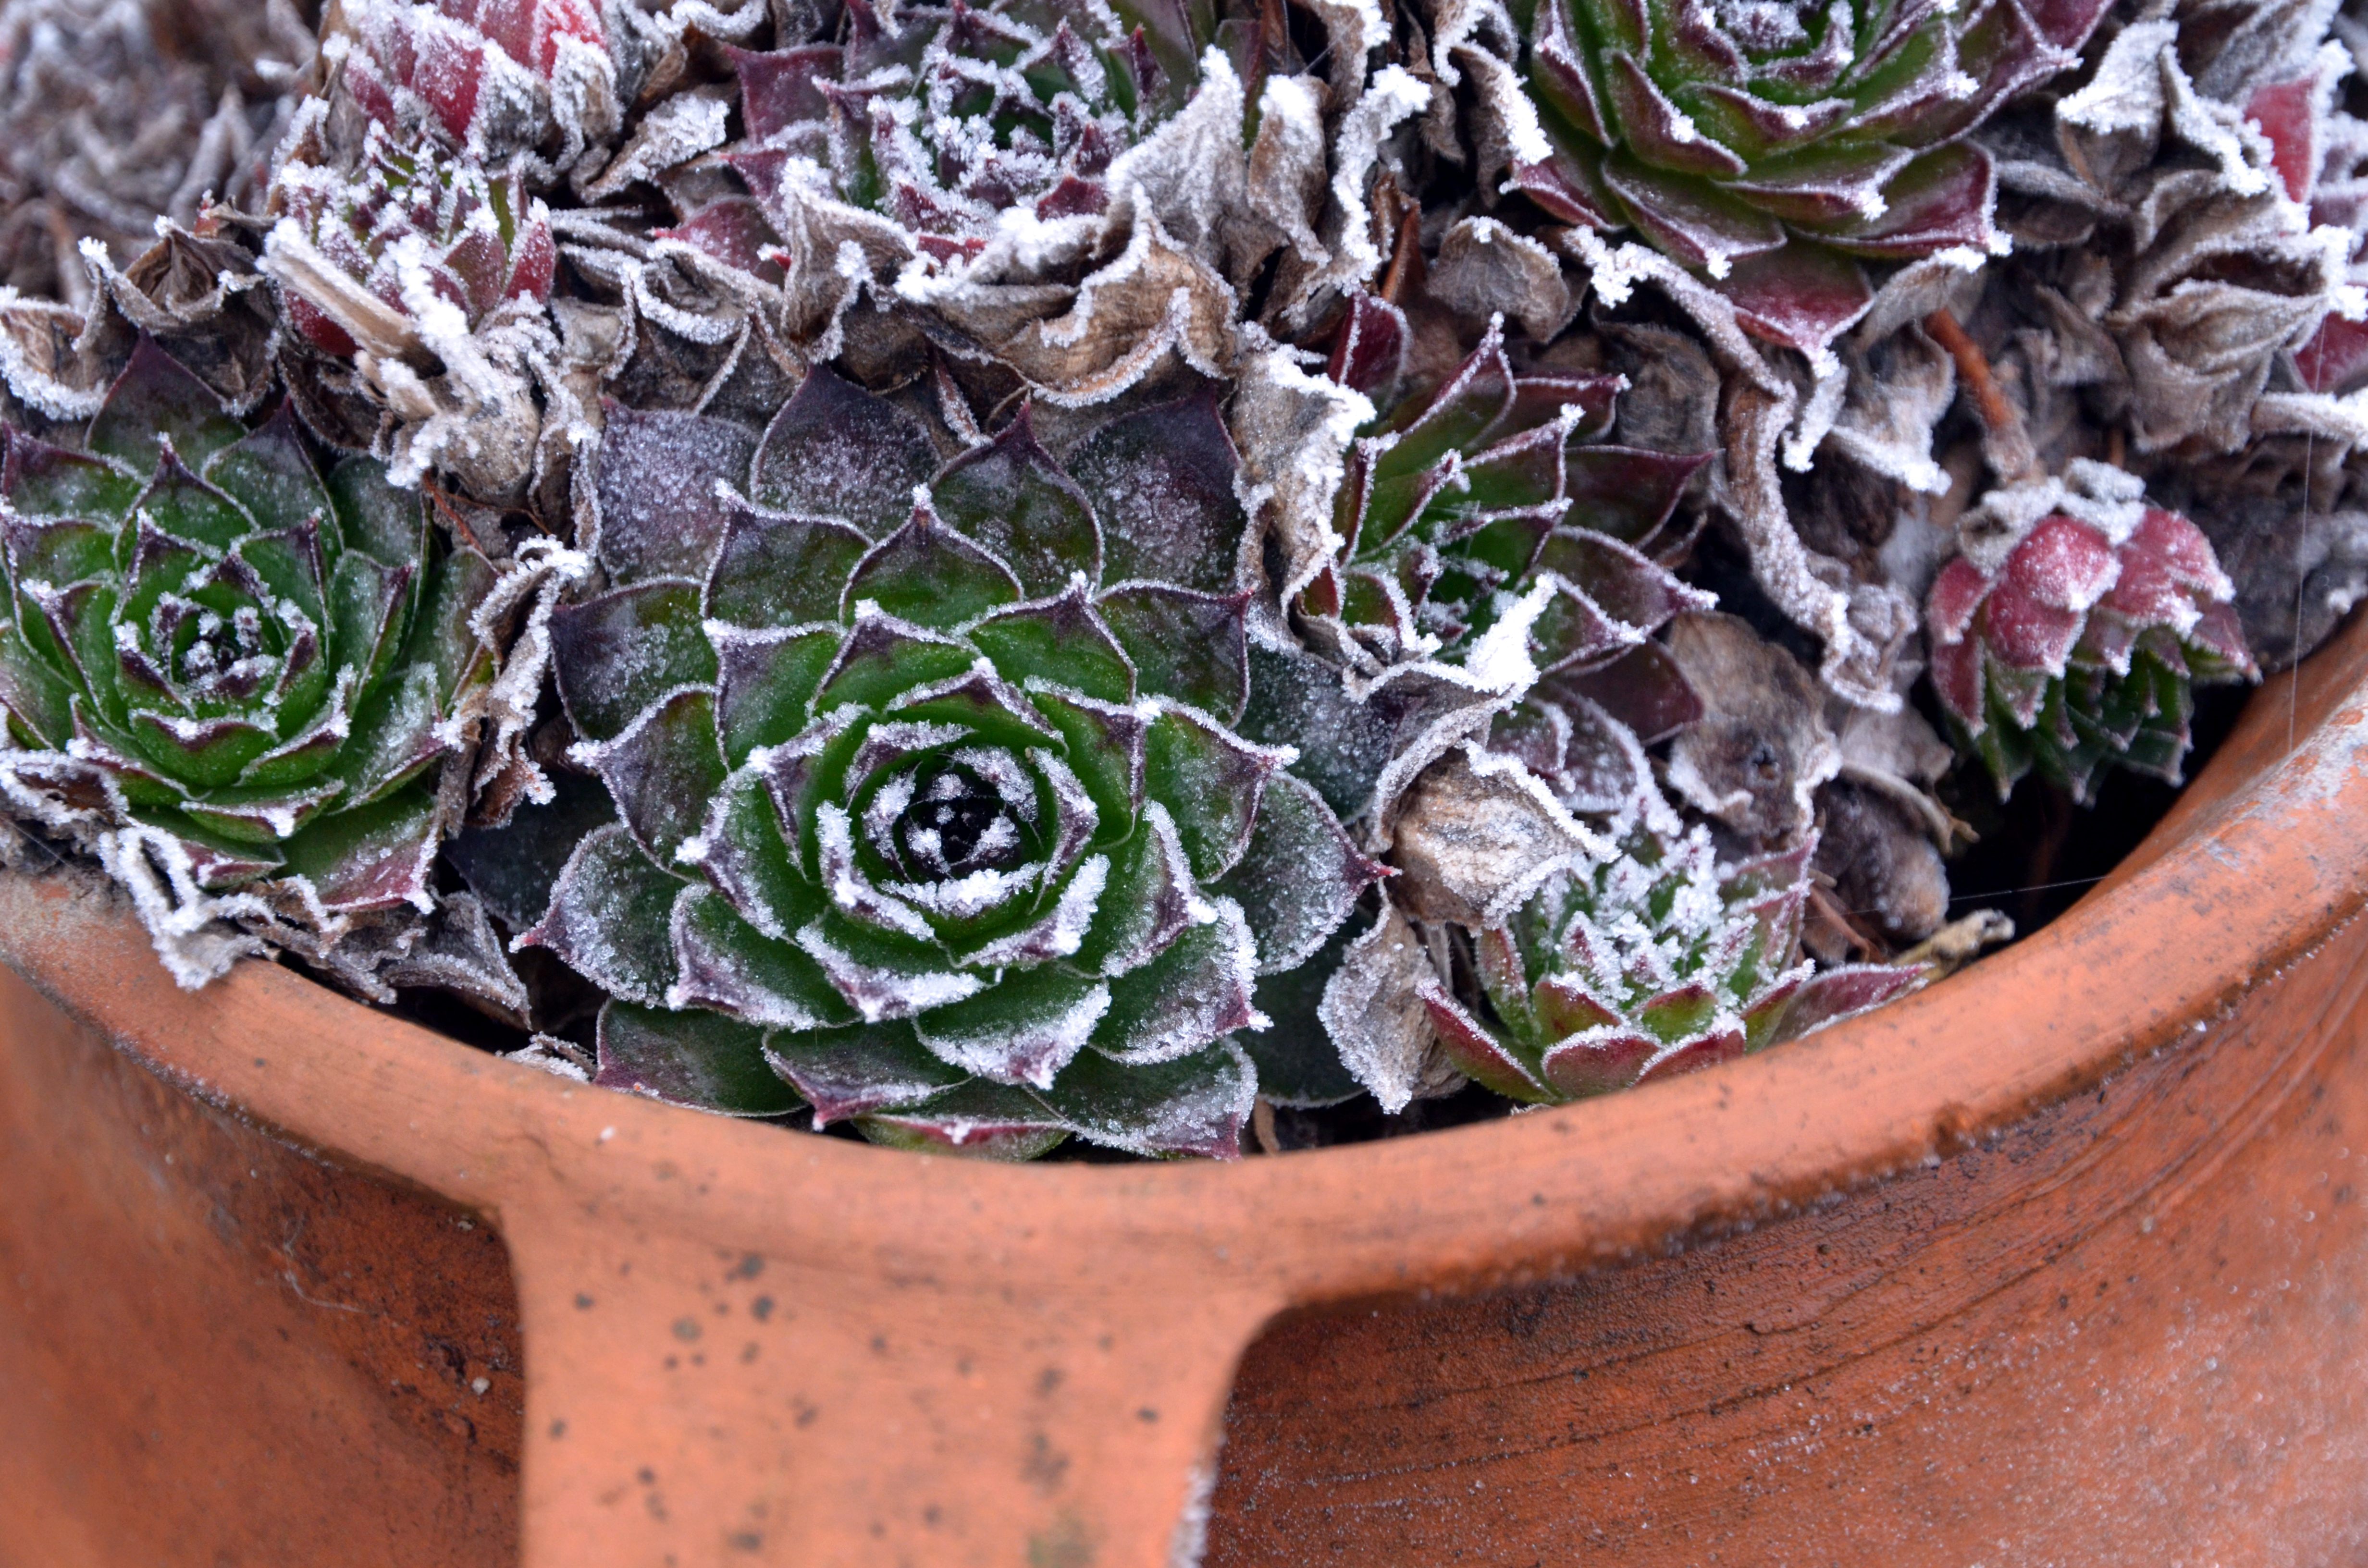
flower, frost, frosty, echeveria, plant, flowerpot, white mexican rose, stonecrop family, succulent plant, terrestrial plant, perennial plant